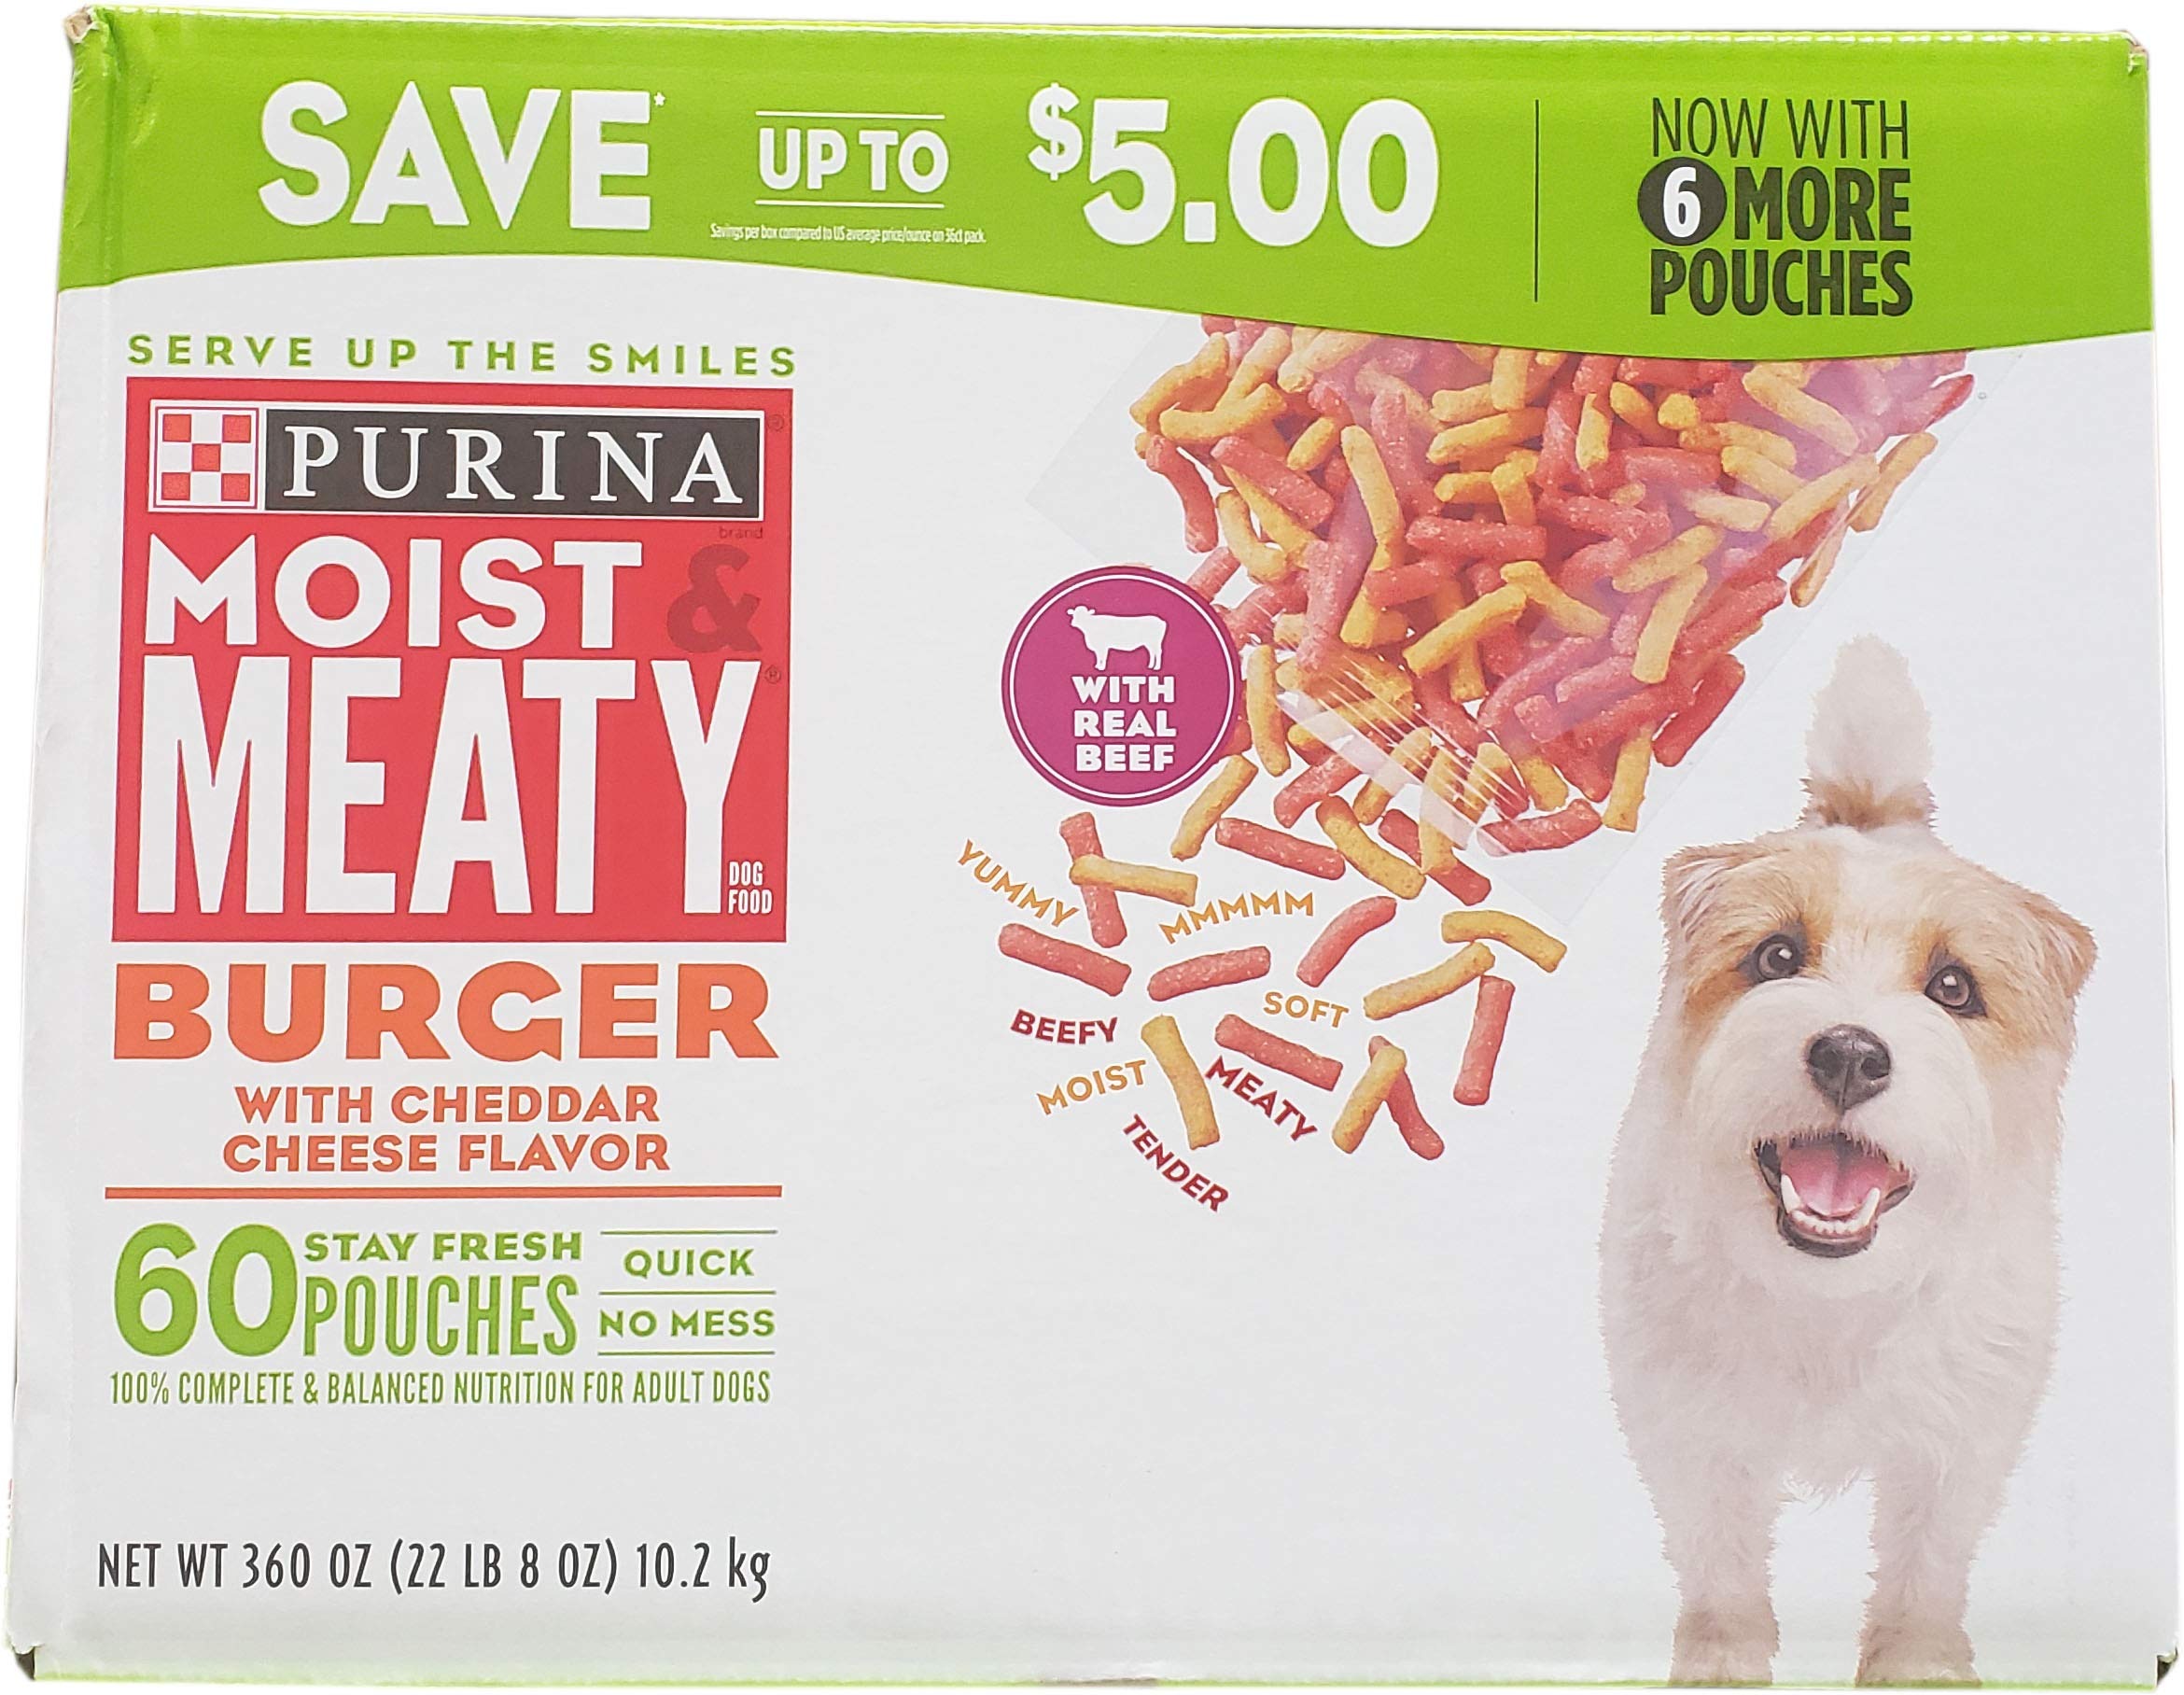
Item Name: Purina Moist & Meaty Dog Food, Burger (6 Ounce ., 60 ct.), 22.5 Pound
Bullet Point 1: 100% complete and balanced nutrition for adult dogs
Bullet Point 2: 60 stay-fresh pouches
Bullet Point 3: Meaty food
Value: 360.0
Unit: Ounce

Price: 30.715